RUMO Plant

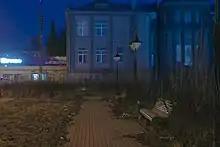
Main entrance and museum

The RUMO Diesel Plant manufactures large diesel engines for river cargo ship propulsion and diesel generator sets. It also manufactures reduction gears for cargo ships, integral-shaft diesel/gas compressors for pipeline boosting and for secondary oil extraction in petroleum fields, as well as metal products and household goods. Military orders were once 15 to 20 percent of total output, but have reportedly fallen to zero.